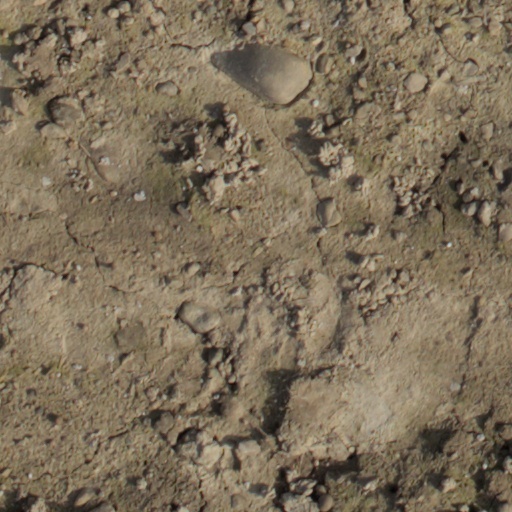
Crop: wheat